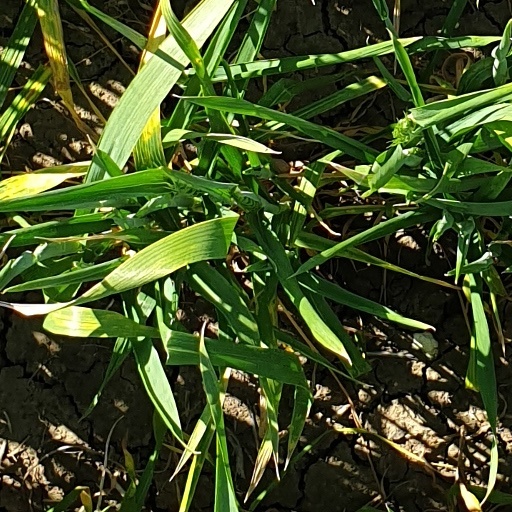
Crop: wheat